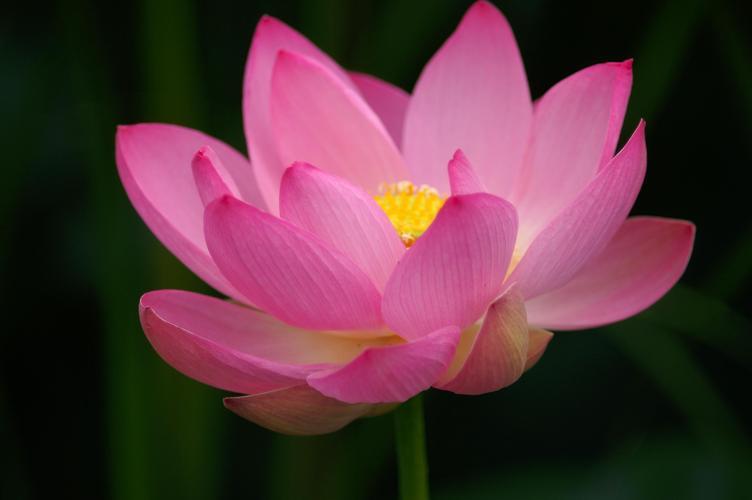
Label: lotus